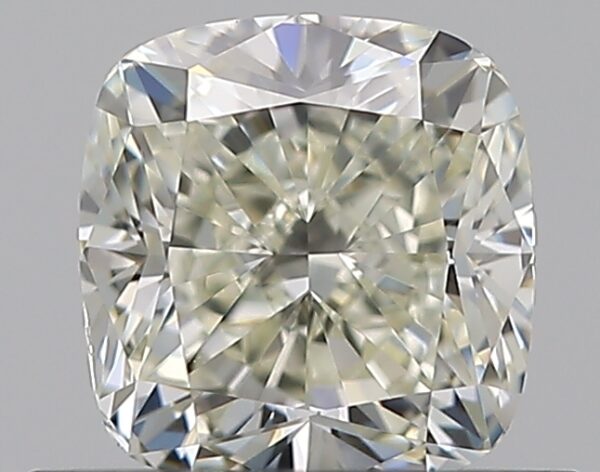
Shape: cushion
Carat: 0.7
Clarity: VS2
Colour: L
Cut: VG
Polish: VG
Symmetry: VG
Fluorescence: N
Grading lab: GIA
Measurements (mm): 5.06 x 4.82 x 3.38